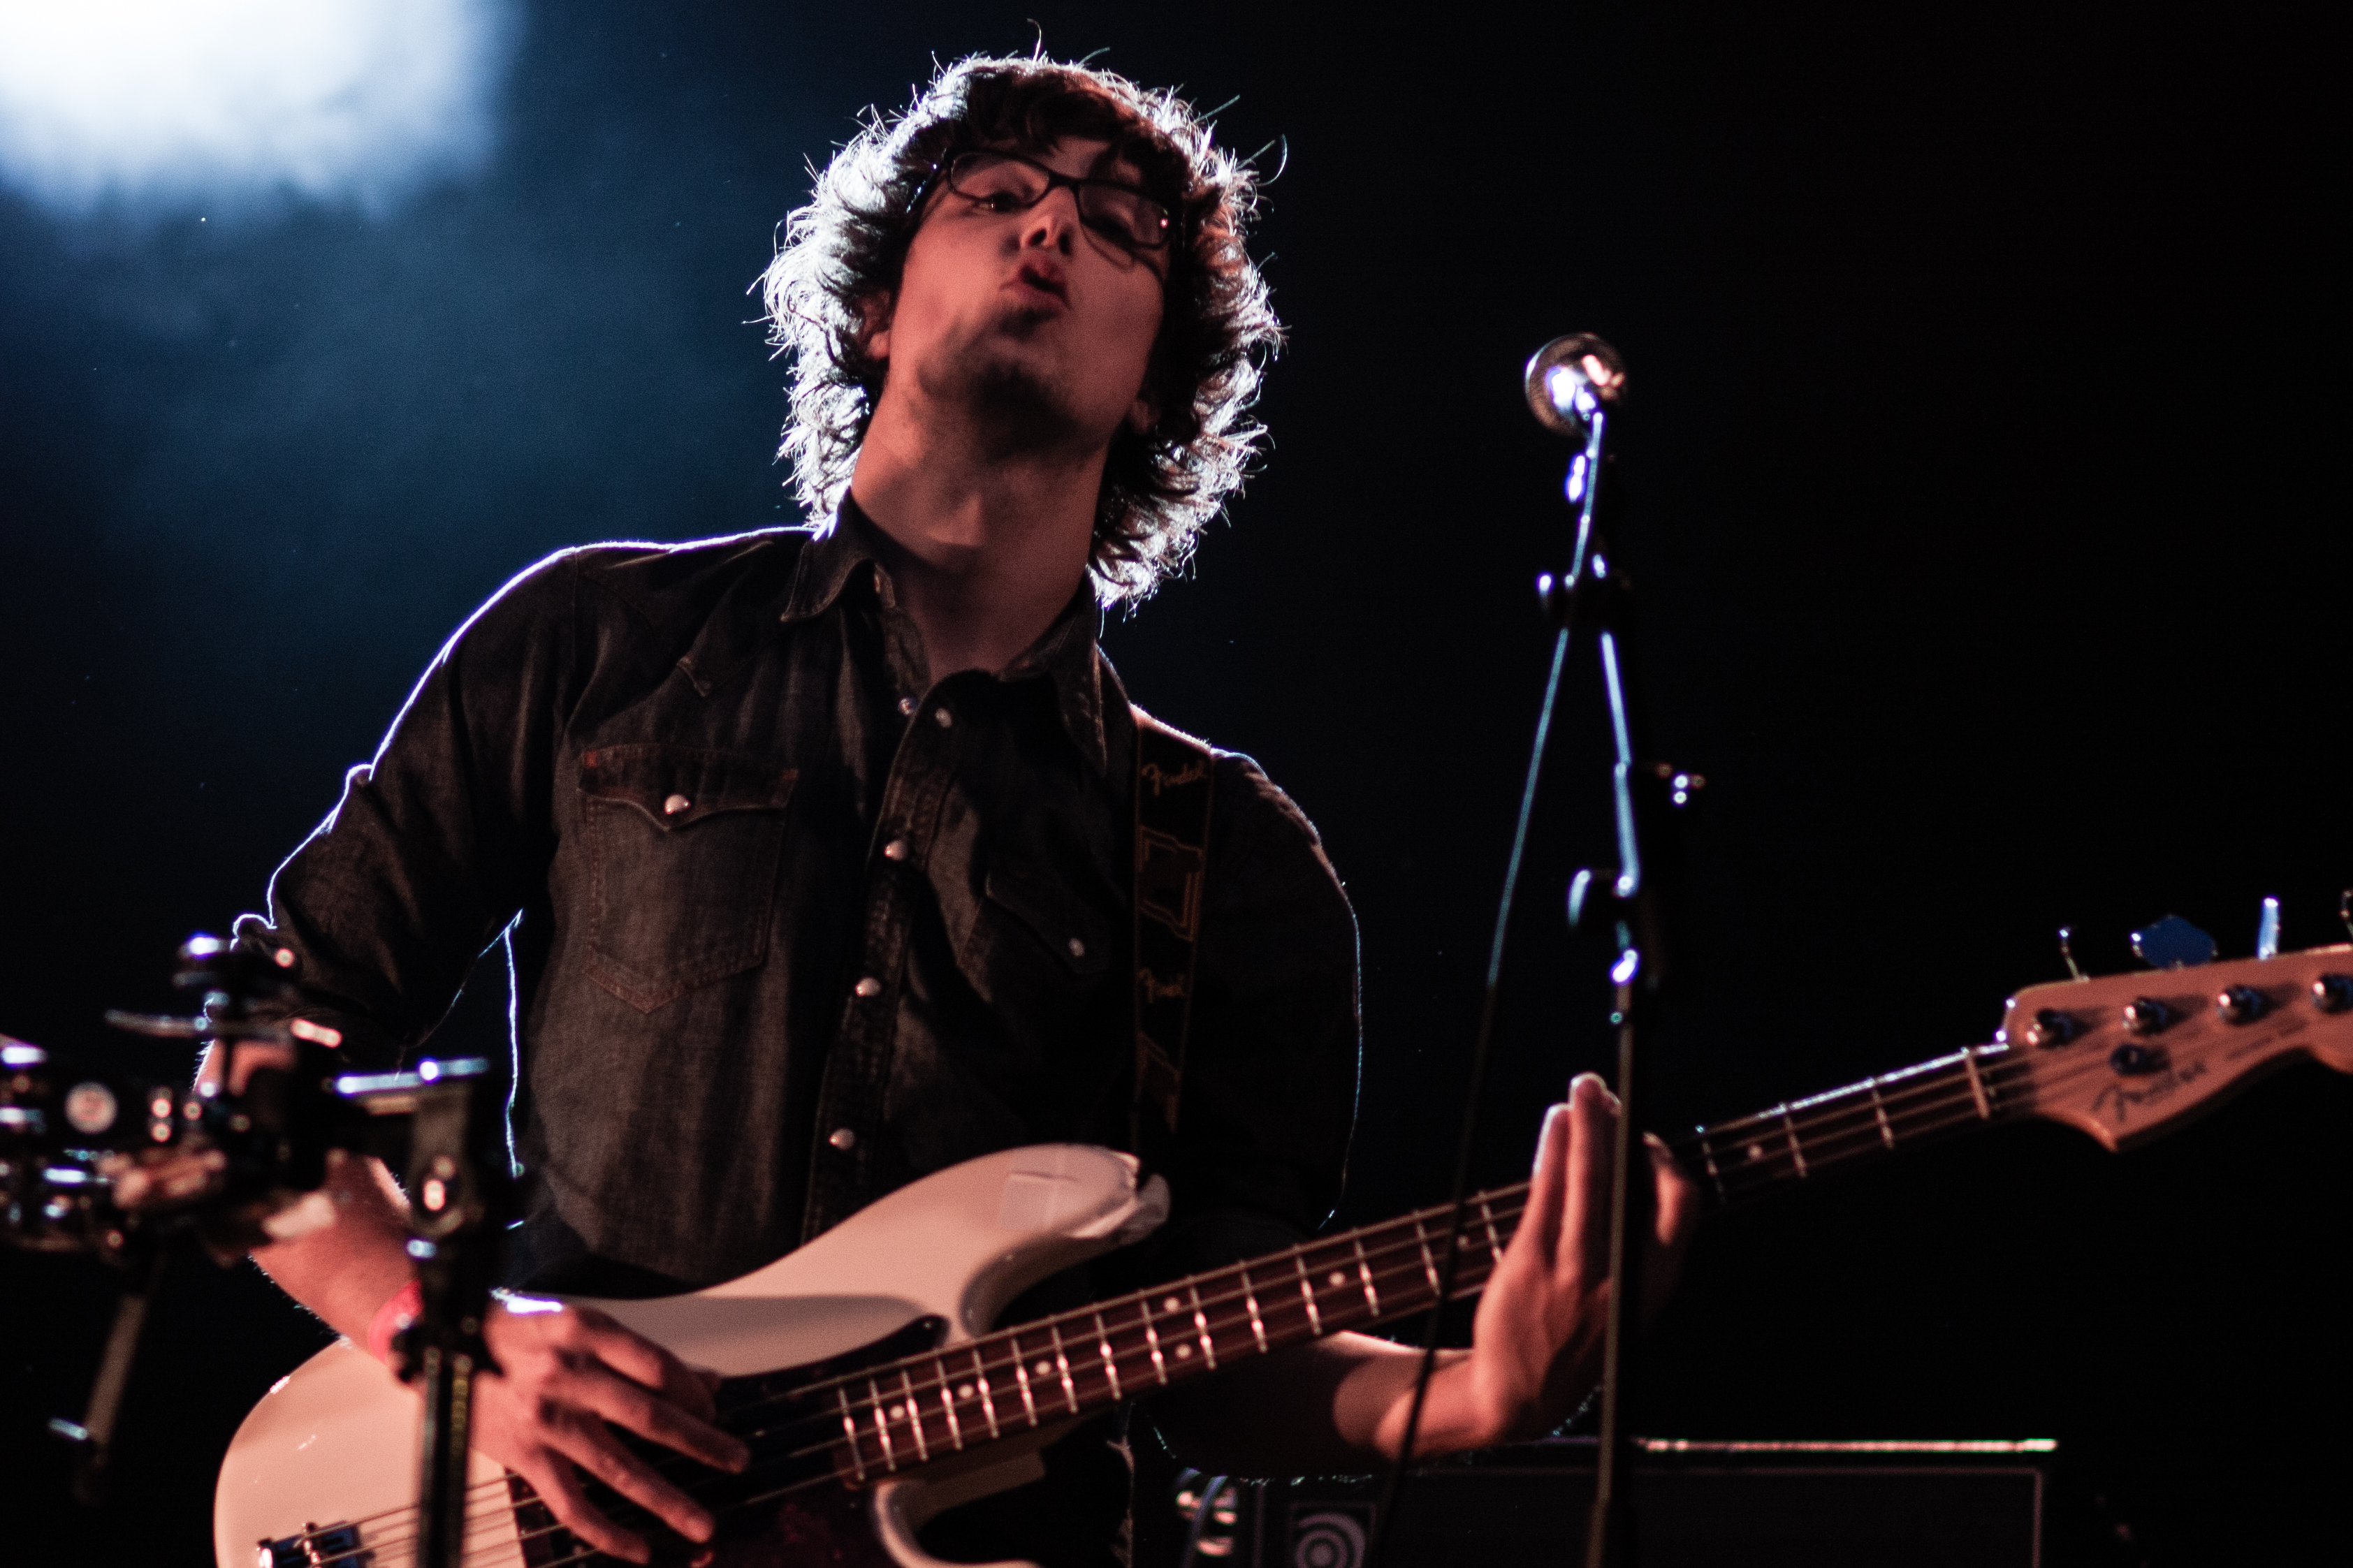
music, guitar, concert, live, musician, performance art, stage, brussels, bruxelles, 2012, fete, musique, saintgilles, dan, san, dansan, performance, bassist, singing, guitarist, drums, drummer, bass guitar, entertainment, performing arts, singer songwriter, rock concert, string instrument, social group, musical ensemble, musical theatre